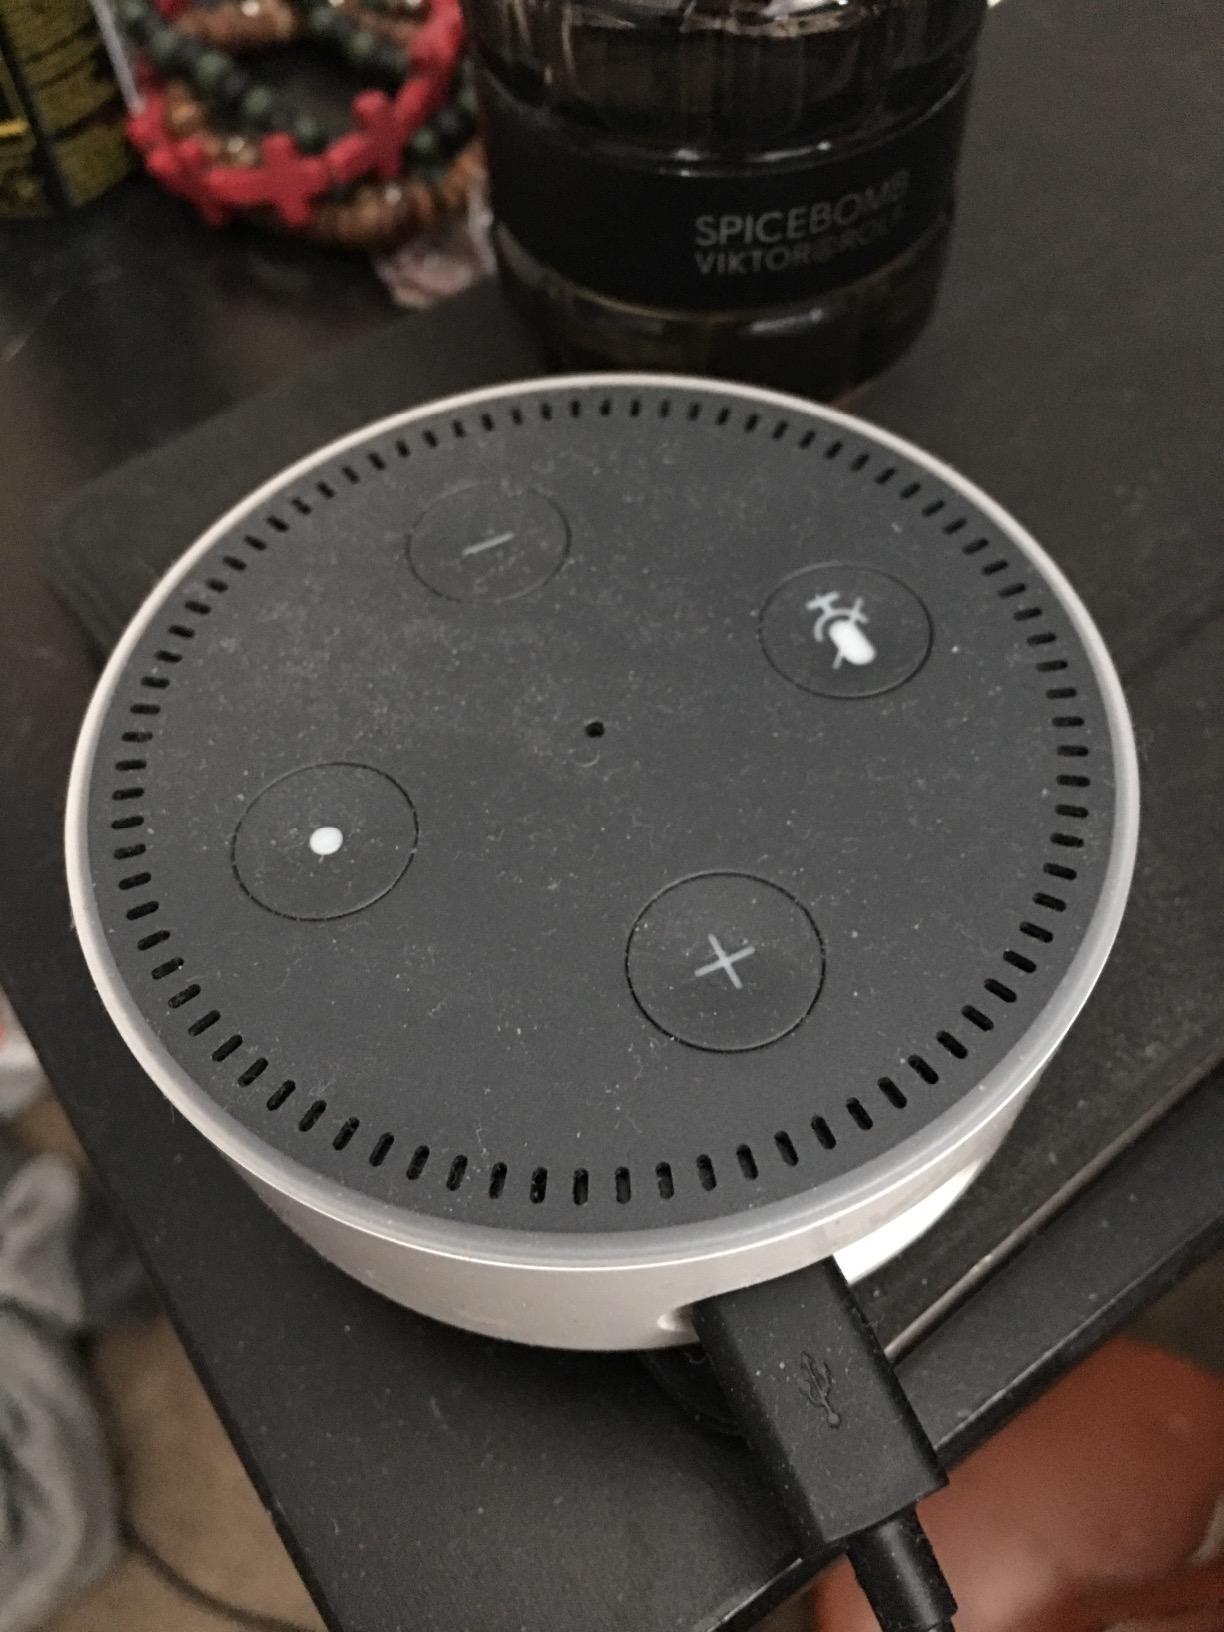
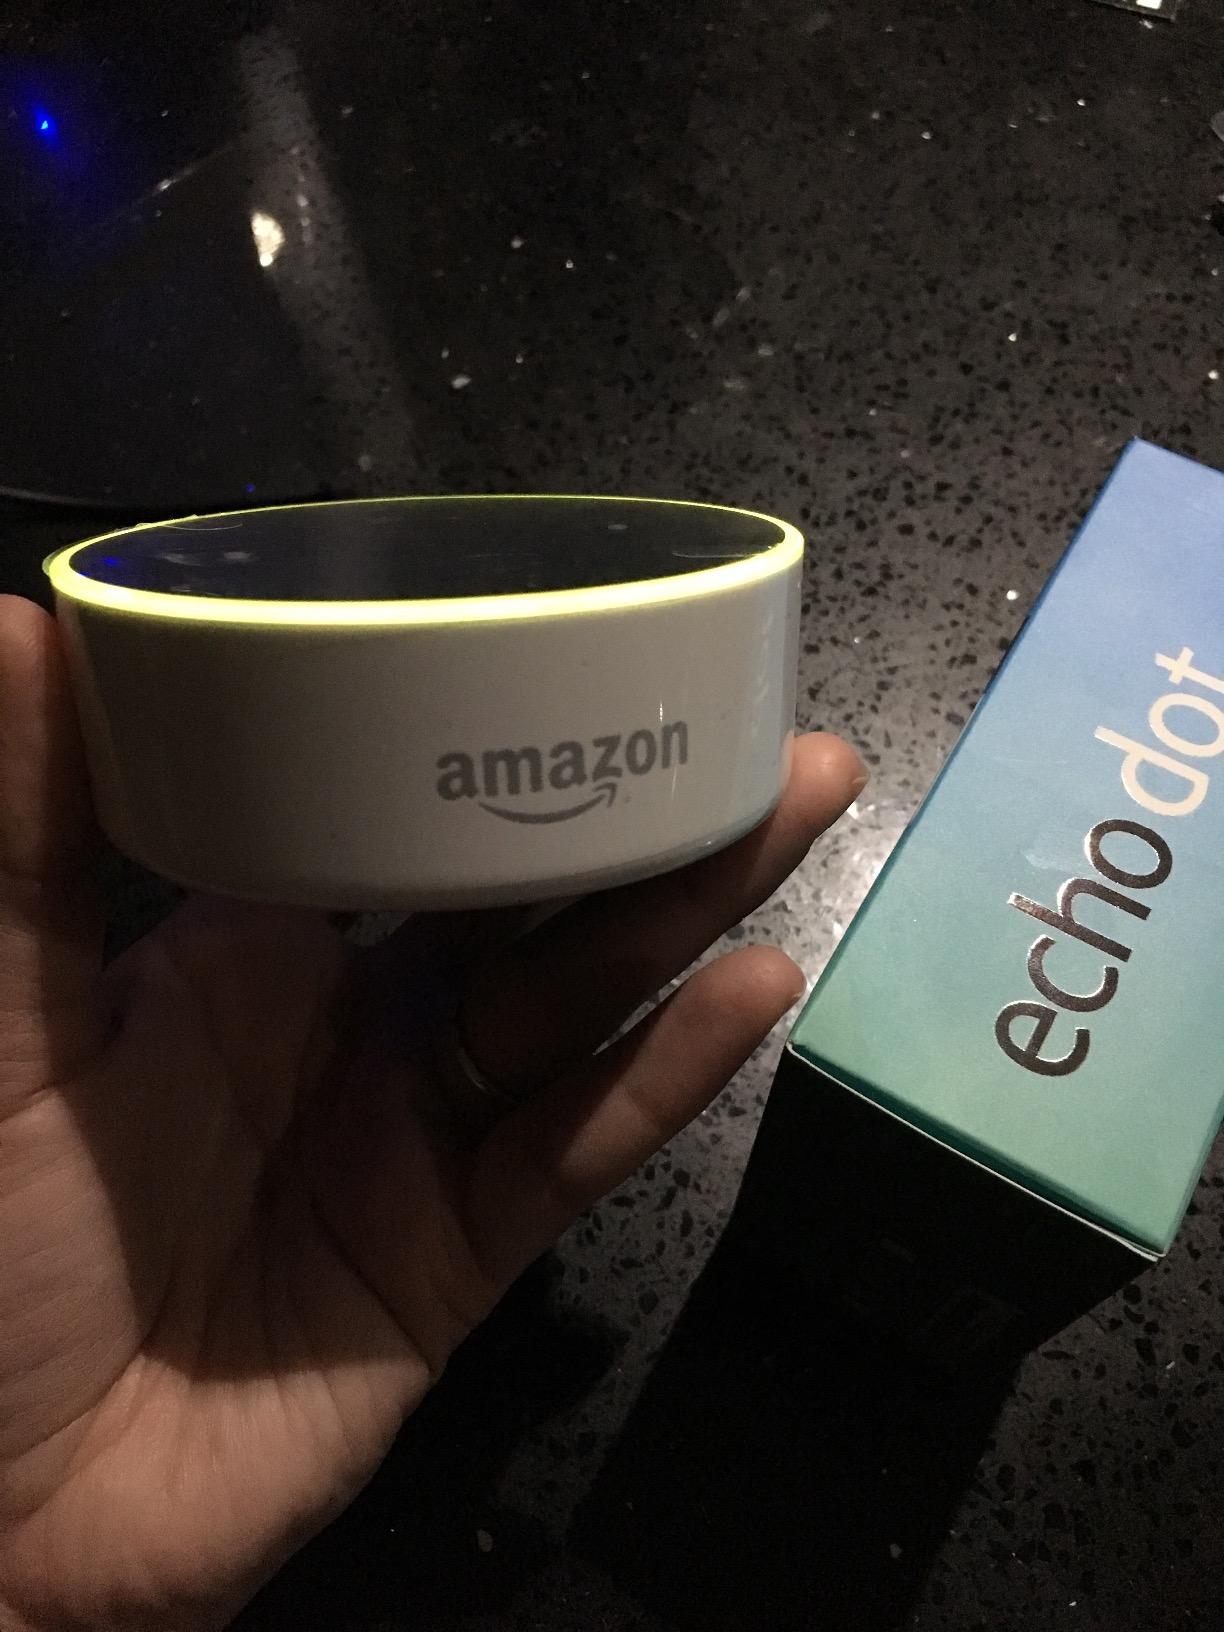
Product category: speaker
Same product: yes